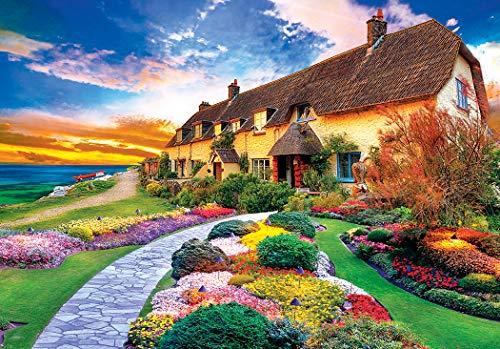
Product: Kodak 1500 Piece - Quaint Cottage by The Sea
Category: Toys & Games | Puzzles | Jigsaw Puzzles
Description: KODAK Premium Puzzles featuring bright, sharp, Colorful pictures.
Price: $14.99
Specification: ProductDimensions:33x23x0.2inches|ItemWeight:1.6pounds|ShippingWeight:2pounds(Viewshippingratesandpolicies)|ASIN:B07JYF75TG|Itemmodelnumber:8900ZZW|Manufacturerrecommendedage:8yearsandup